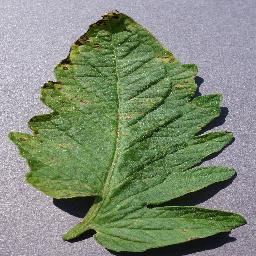
Label: Tomato___Septoria_leaf_spot